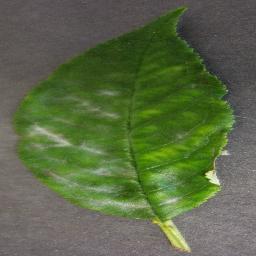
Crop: cherry
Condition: (including_sour)_powdery_mildew